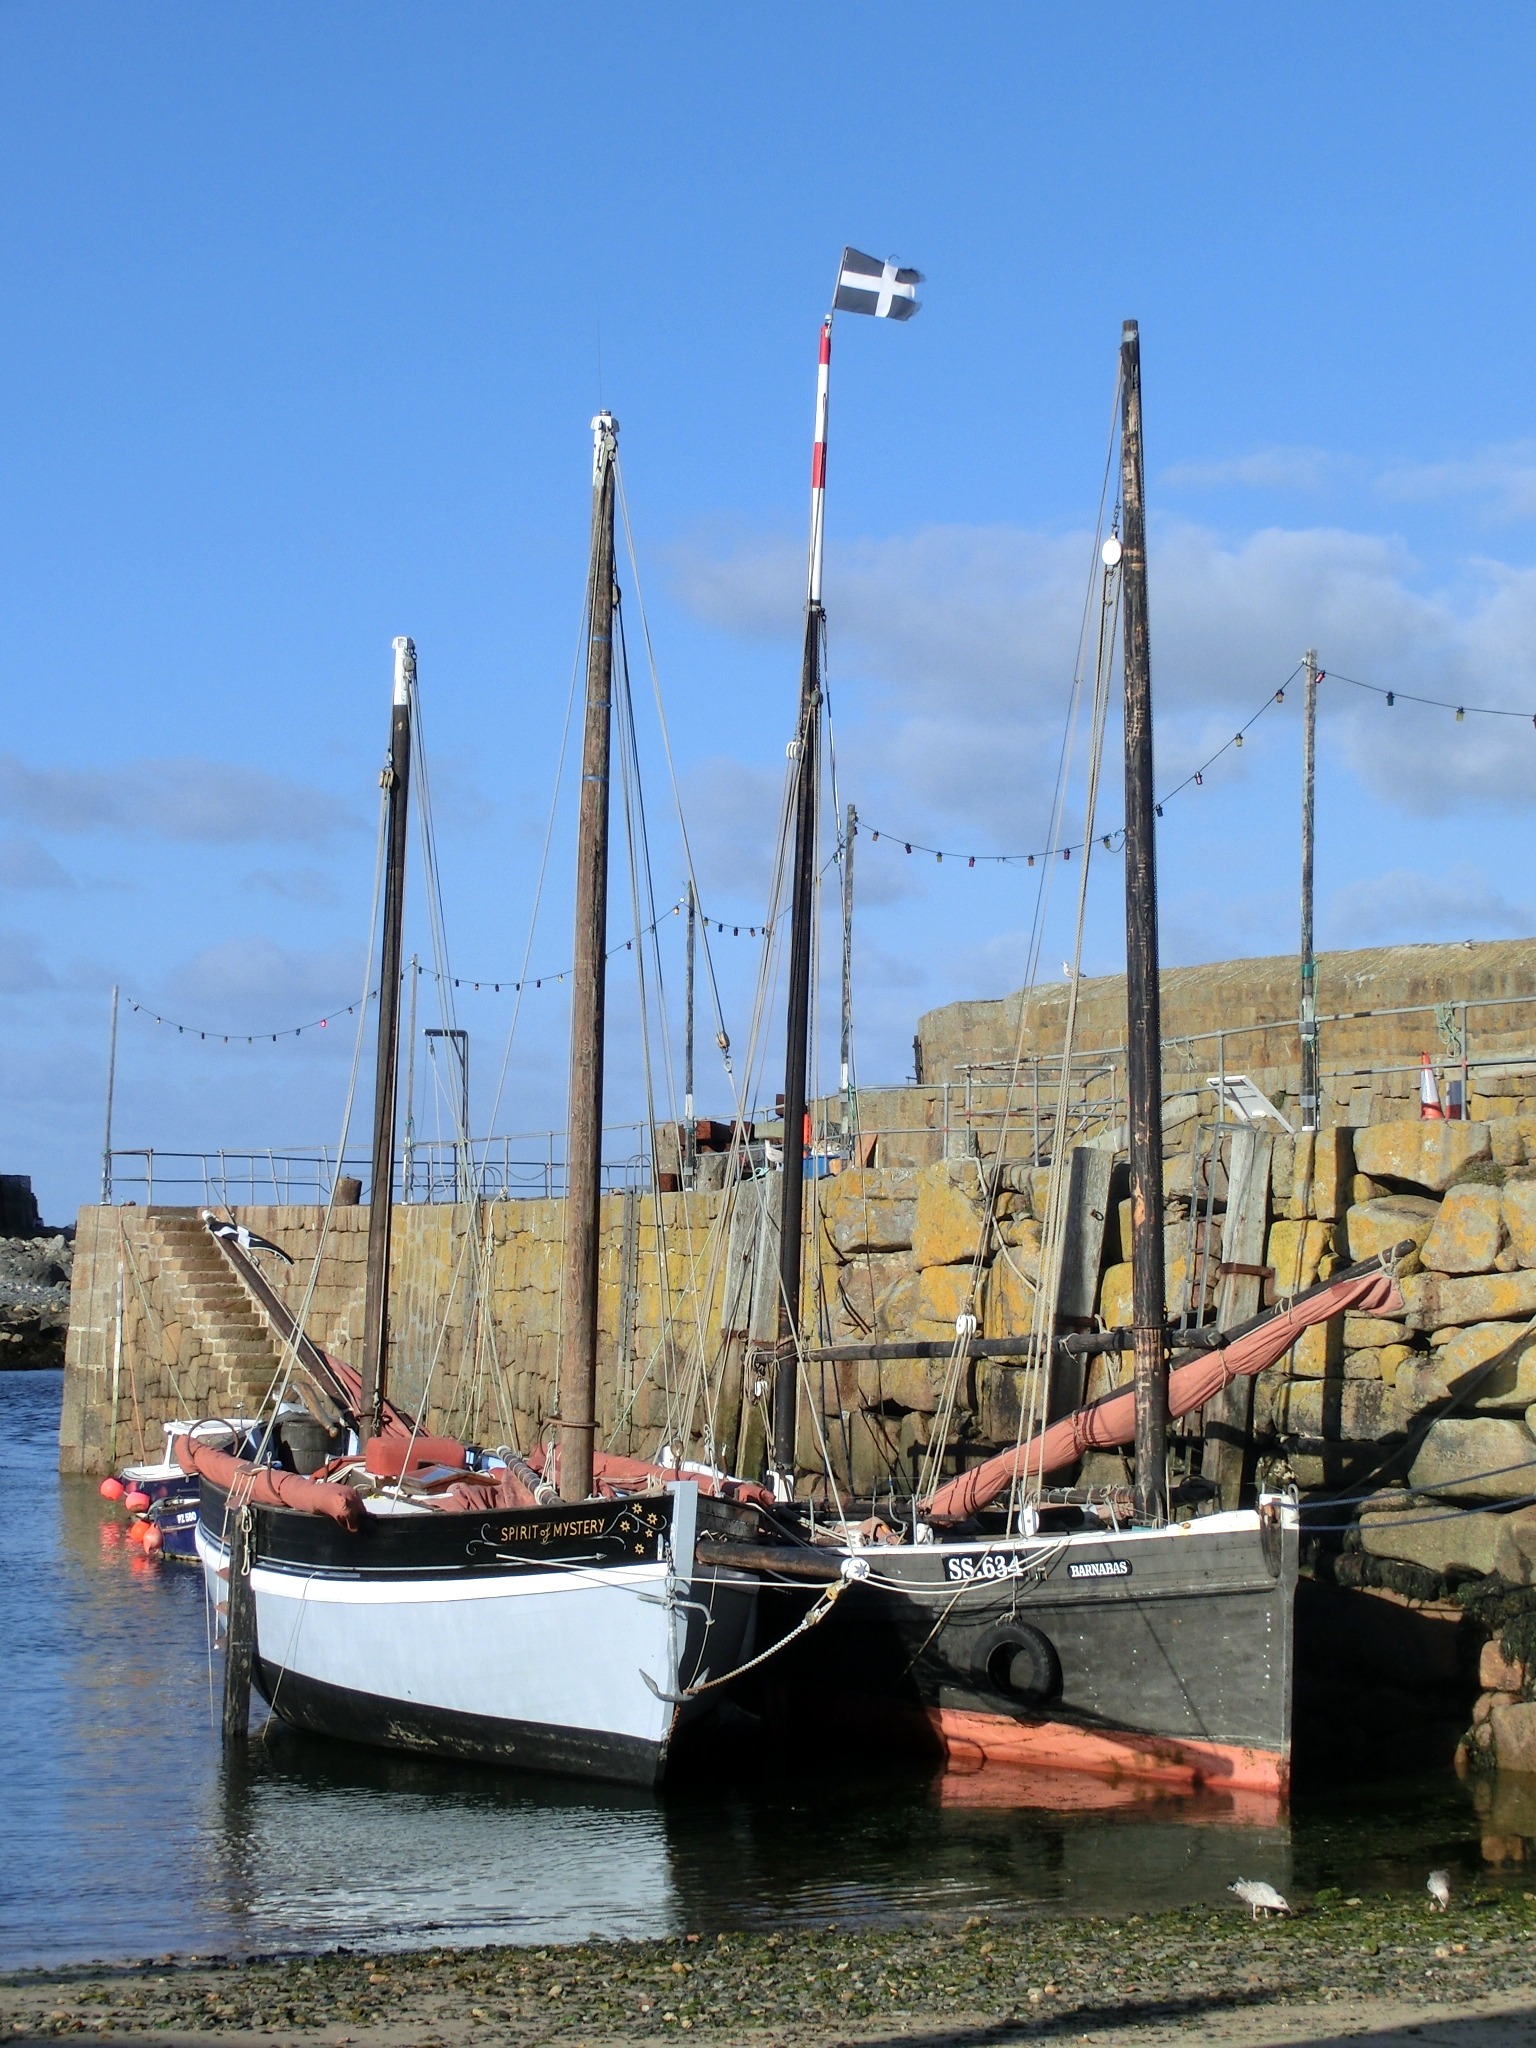
sea, coast, dock, boat, ship, summer, vehicle, mast, bay, harbor, port, sailboat, waterway, england, boating, boats, sail, watercraft, schooner, cornwall, sailing ship, sailing boats, fishing vessel, tall ship